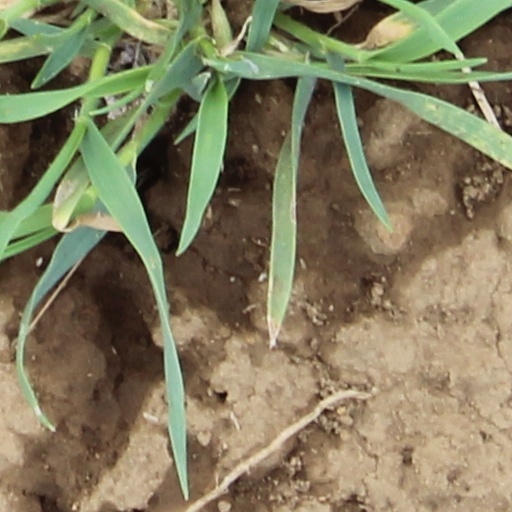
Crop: wheat